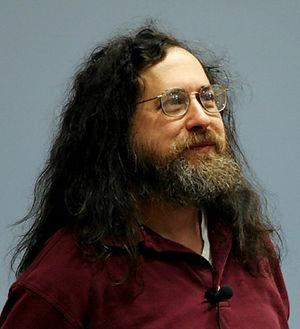
Janvier